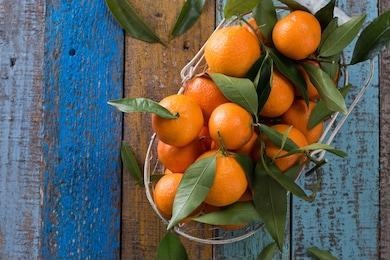
Label: mandarine